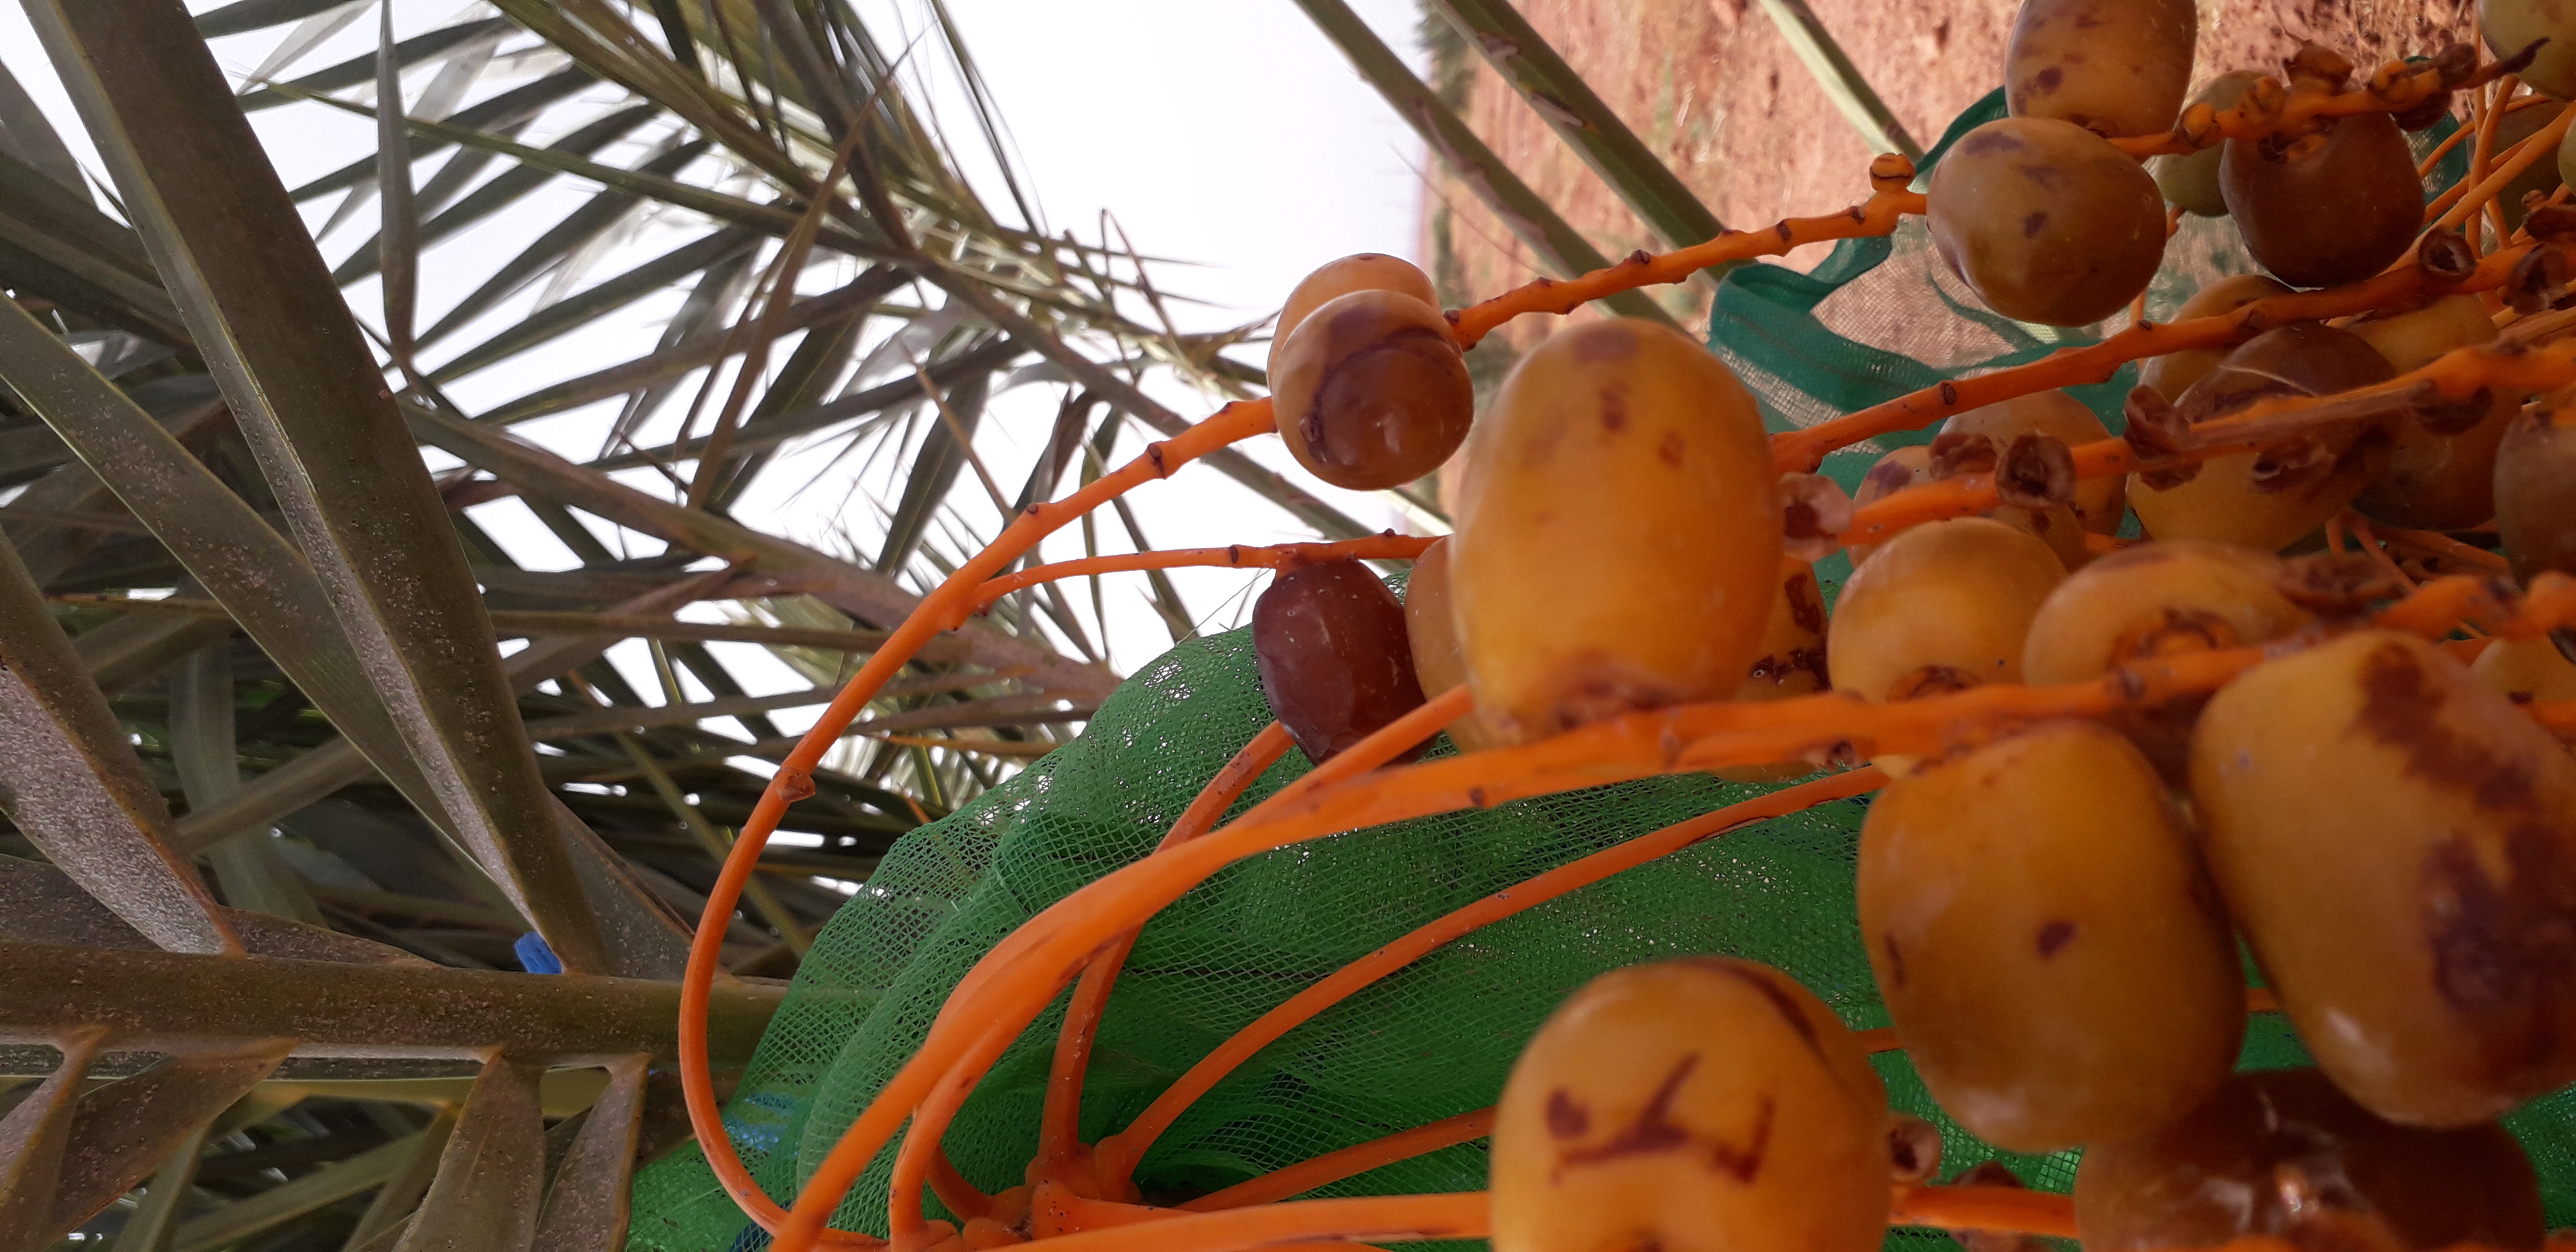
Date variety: Boufagous